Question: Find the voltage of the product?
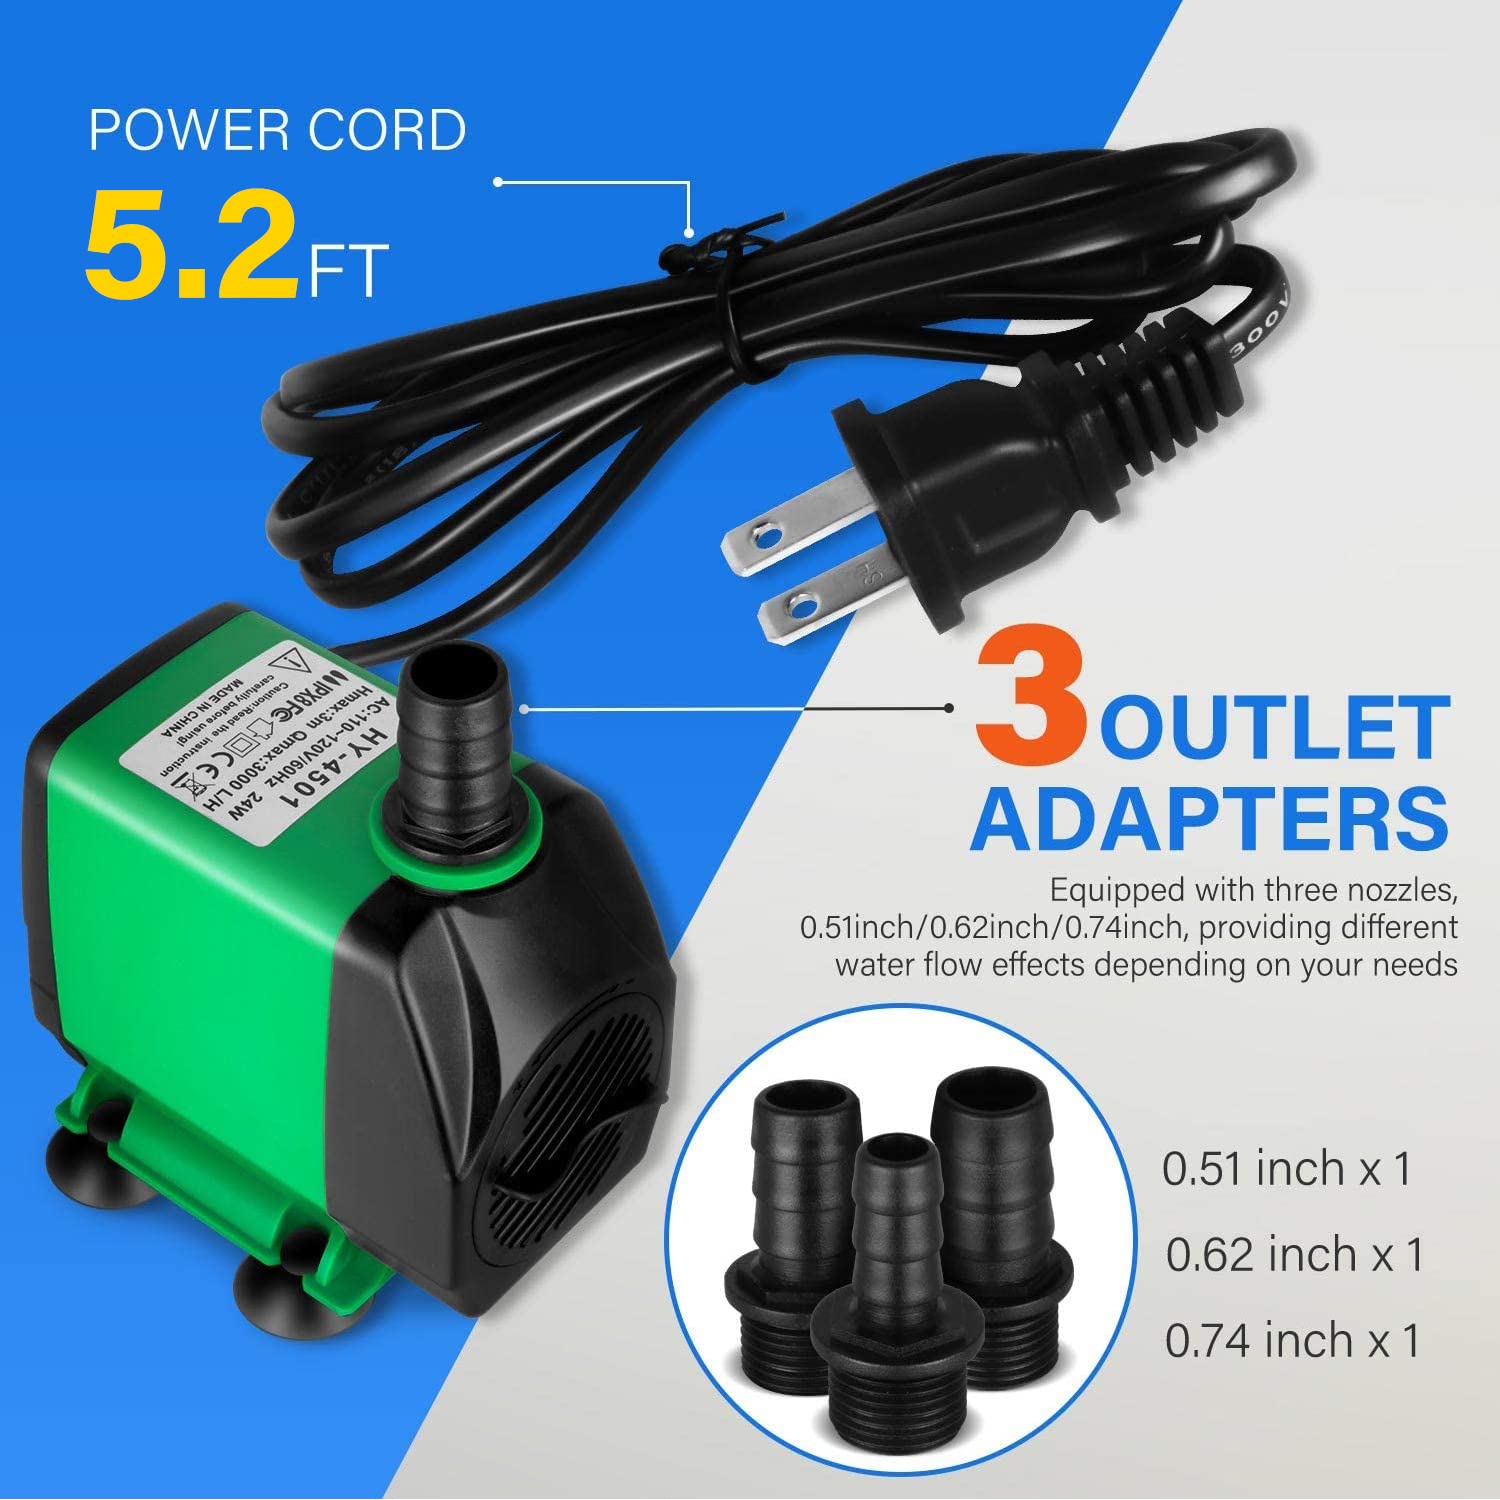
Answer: [110.0, 120.0] volt